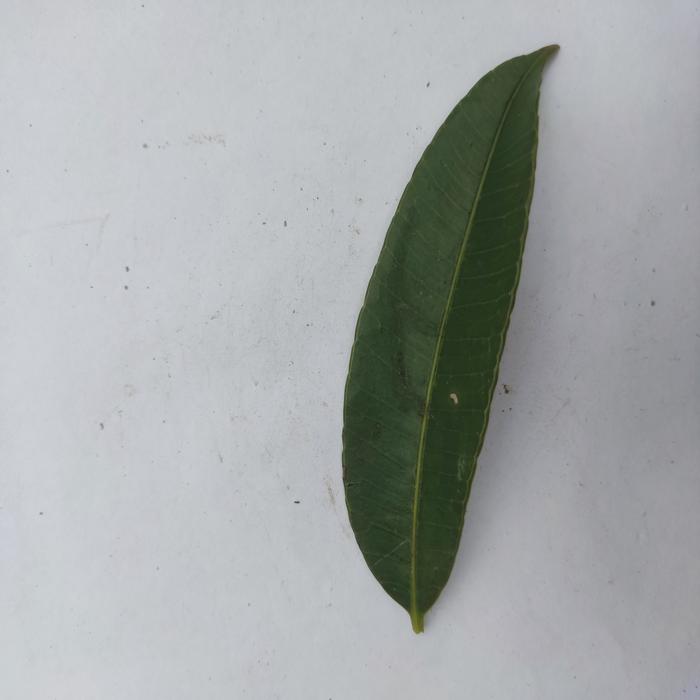
Crop: Hog Plum
Leaf condition: Heathy_Leaf